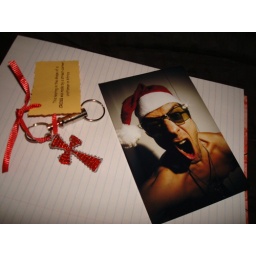
The red cross keyring came from an online friend in Africa and the other one came from Germany!